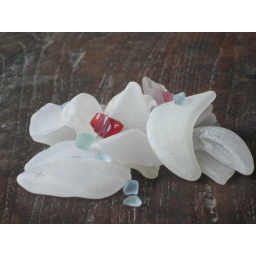
red in bundle of glass